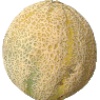
Label: cantaloupe